Sparsity matroid

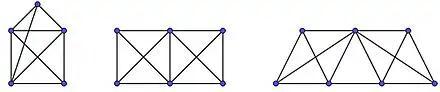
Figure 2. The base graphs for constructing formula_176-circuits.

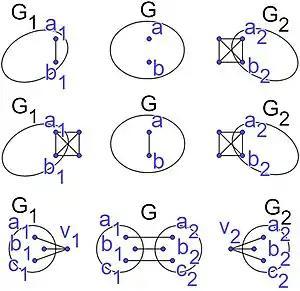
Figure 3. From top to bottom, the formula_80-, formula_55-, and formula_161-join operations for constructing formula_176-circuits.

The second method uses formula_55-dimensional vertex-splitting, defined in the constructing generically rigid graphs, and a vertex-to-formula_158 operation, which replace a vertex formula_208 of a graph with a formula_158 graph and connects each neighbor of formula_208 to any vertex of the formula_158.